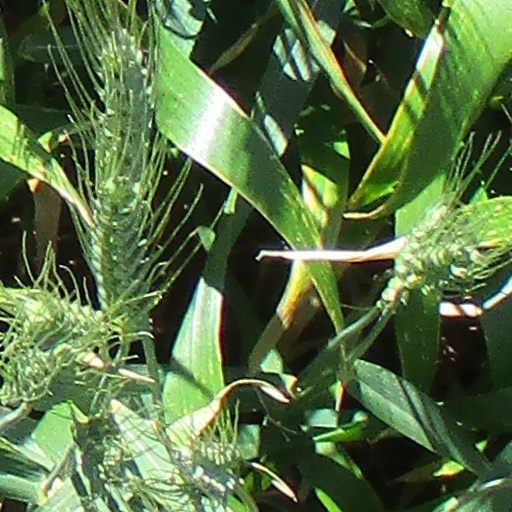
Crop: wheat